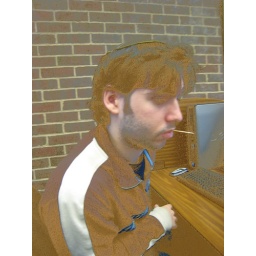
I used the color swap function on my camera to replace all black in the photo with the brown of the desk.